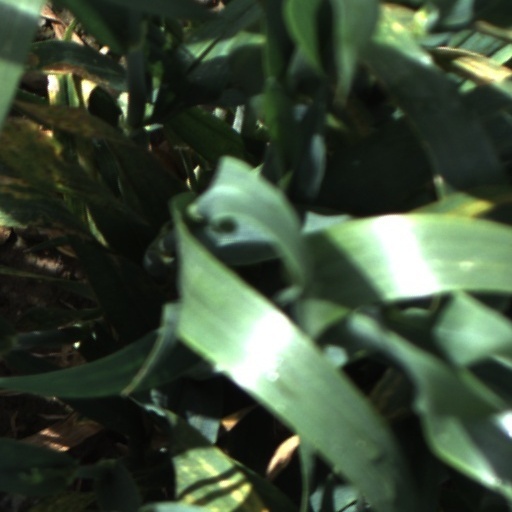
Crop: wheat